Bukit Batok West MRT station

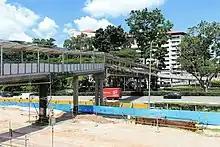
Bukit Batok West MRT station site future linkway location

On 9 May 2018, LTA announced that Bukit Batok West station would be part of the proposed Jurong Region line (JRL). The station will be constructed as part of Phase 2, JRL (East), consisting of 7 stations between Tengah and Pandan Reservoir, and is expected to be completed in 2028.